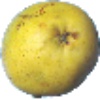
Label: Pear Monster 1